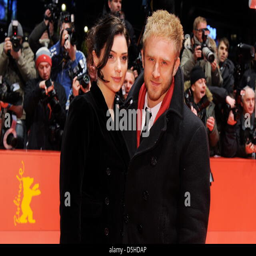
actors arrive for the premiere of the film